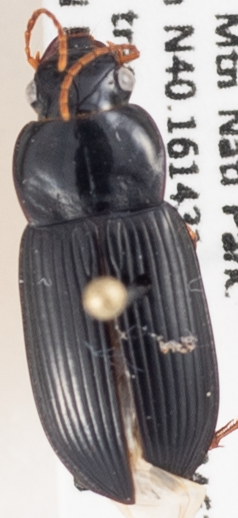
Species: Harpalus paratus
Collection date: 2019-09-03
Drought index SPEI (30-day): -1.45
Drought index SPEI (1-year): -0.24
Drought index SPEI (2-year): -1.13